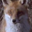
Label: fox